Fagundes Varela

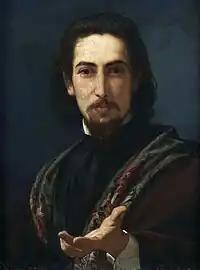
A portrait of Fagundes Varela, by Pedro Américo

Luís Nicolau Fagundes Varela was born in Rio Claro in 1841, to Emiliano Fagundes Varela and Emília de Andrade. He spent most of his childhood at the farm where he was born, later moving to innumerous places, among them the city of Catalão, Goiás, where he met Bernardo Guimarães. Returning to Rio de Janeiro, he lived in Angra dos Reis and Petrópolis, where he concluded his primary and secondary studies. In 1859, he went to São Paulo and, in 1862, he enrolled at the Largo de São Francisco Law School, but abandoned it to dedicate himself to the literature and to the bohemianism. He published his first poetry book, "Noturnas", one year before.